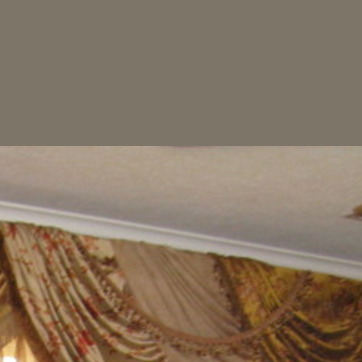
Material: painted